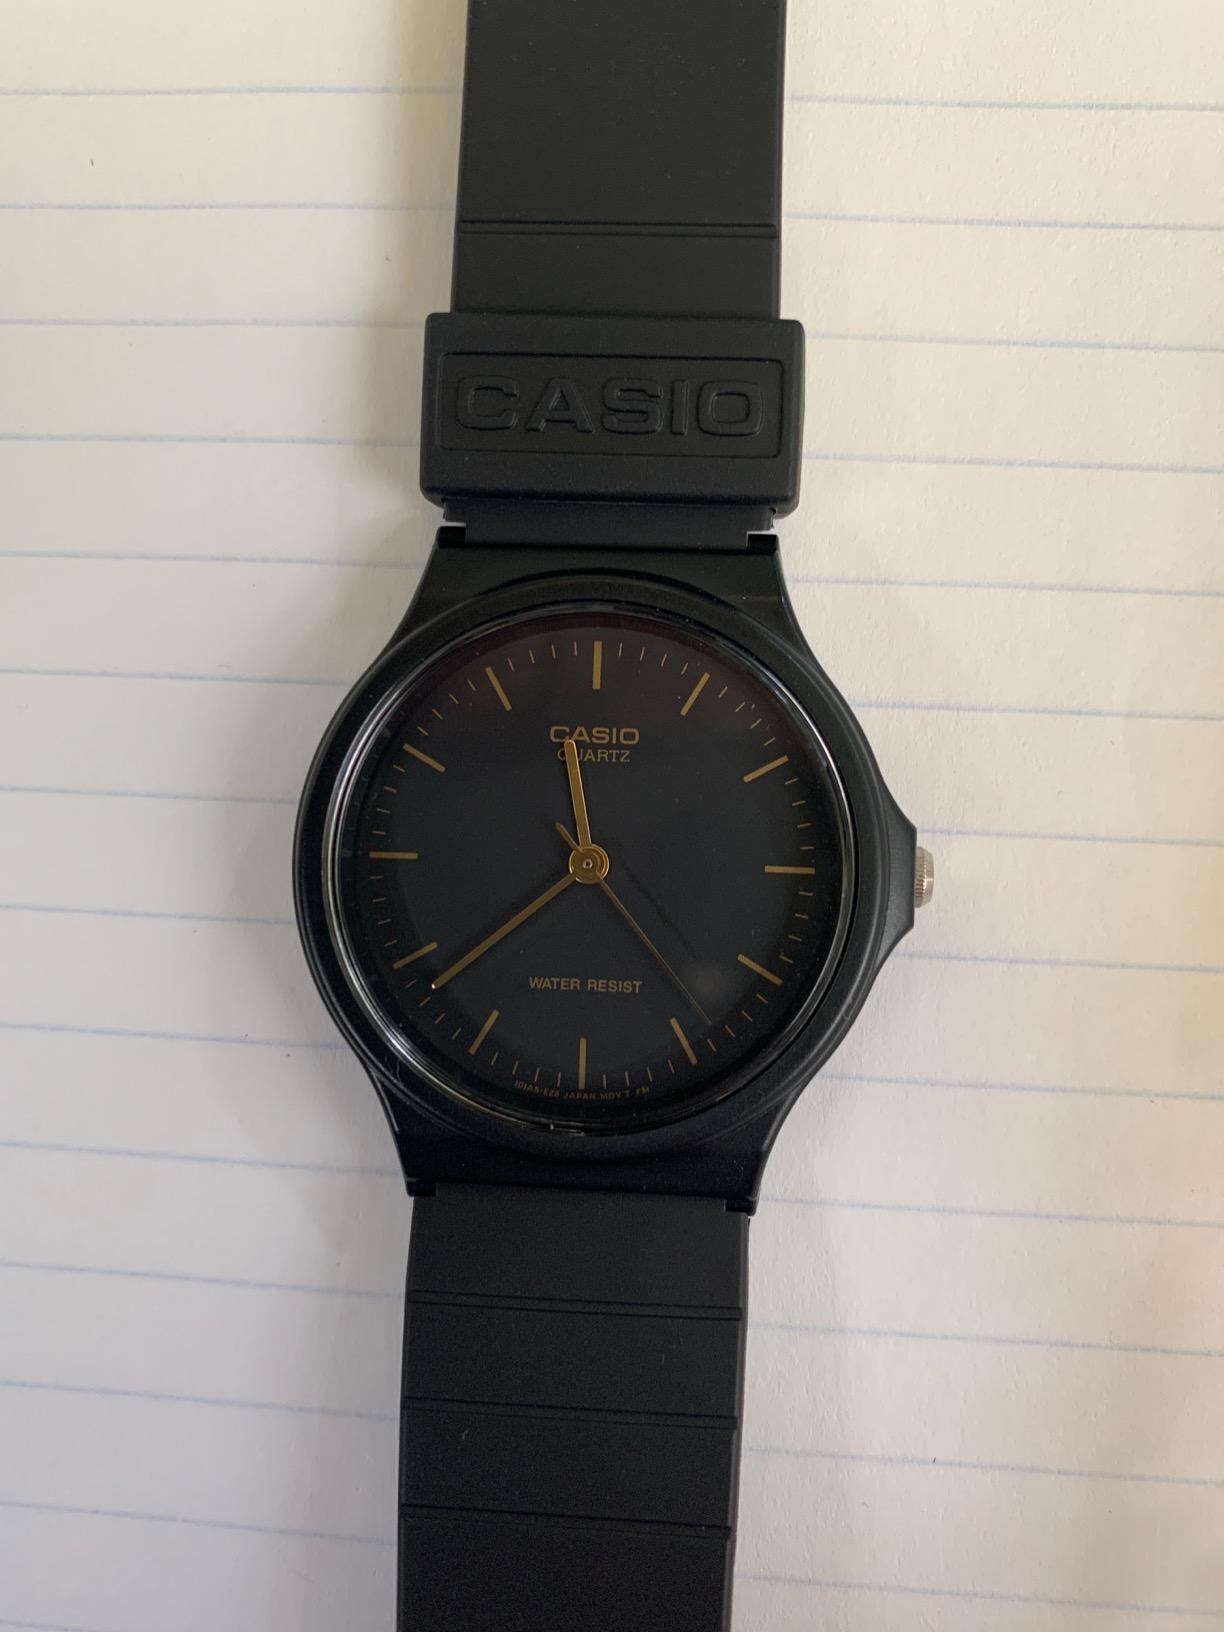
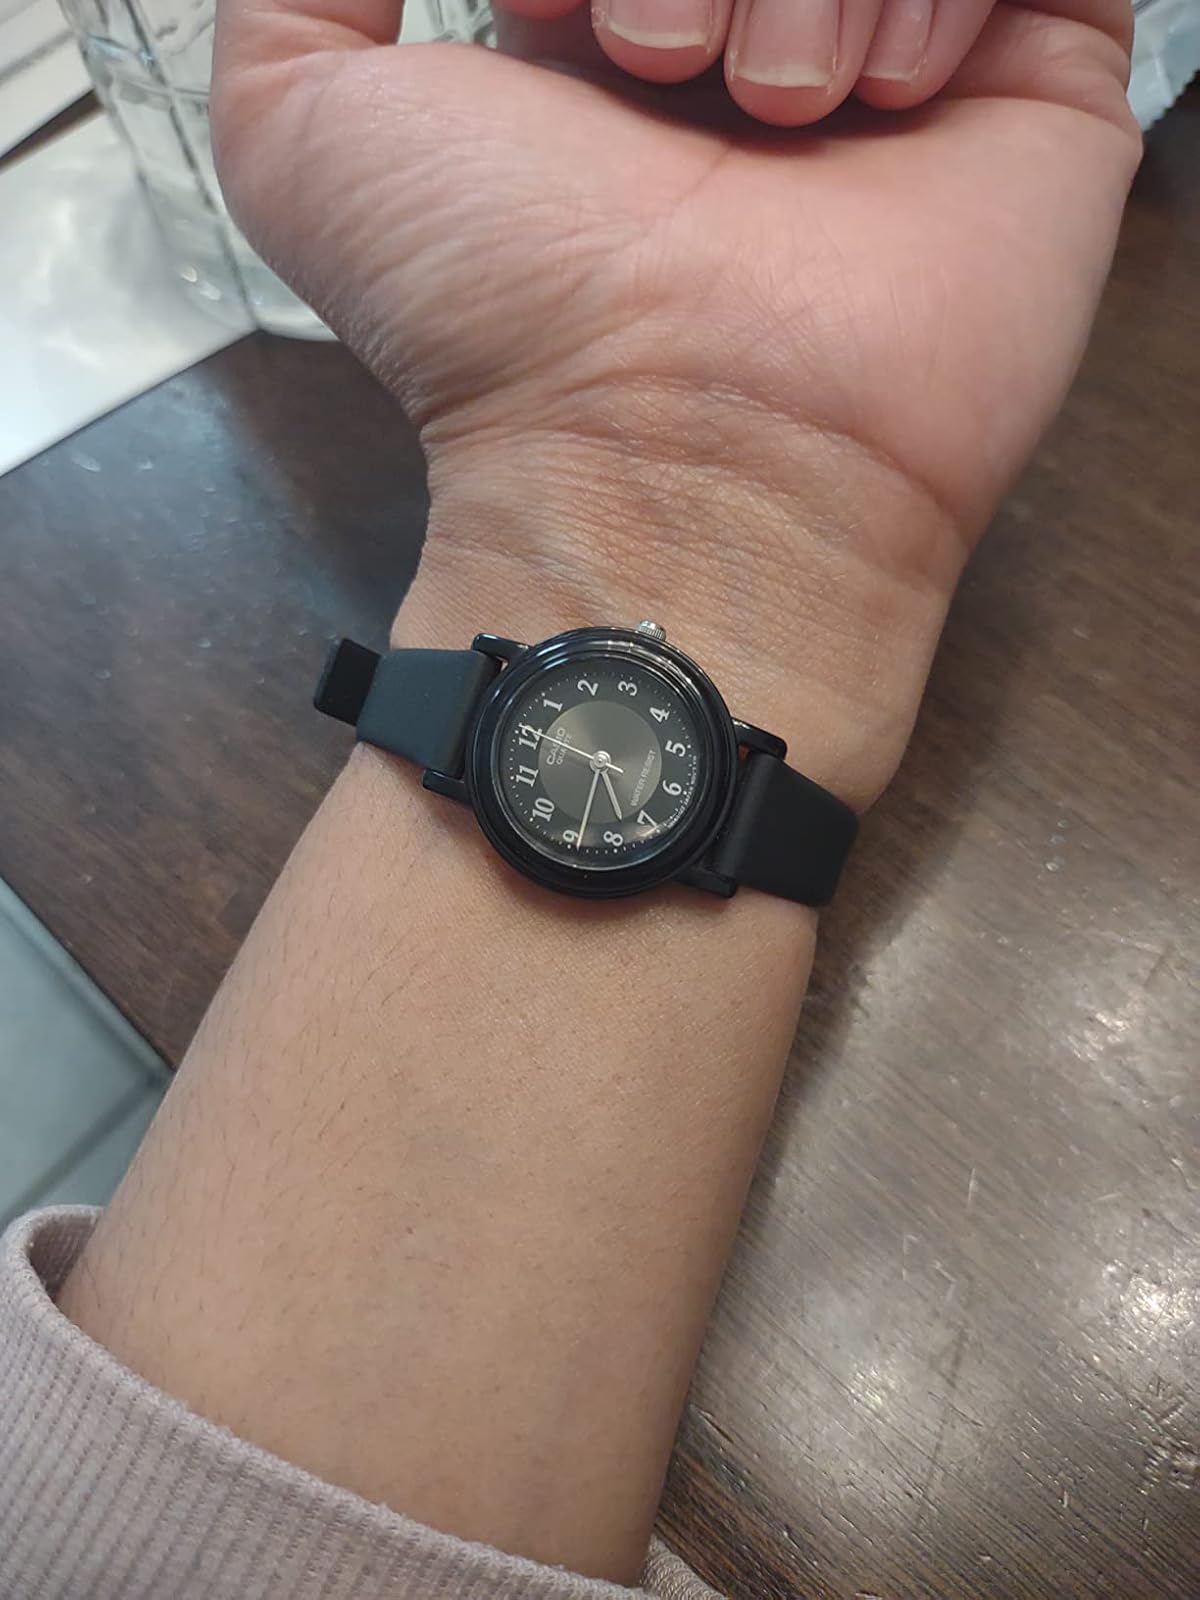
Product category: accessories_watch
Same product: no